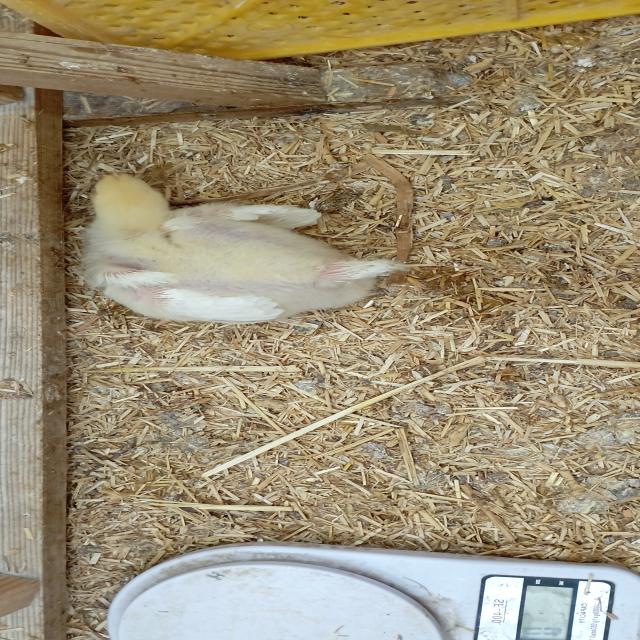
Weight: 371 g